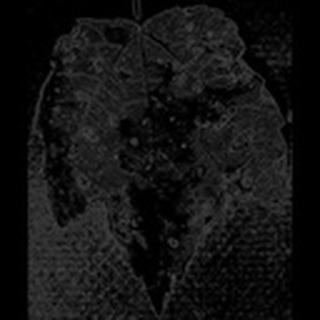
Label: cotton_target_spot